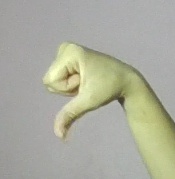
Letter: waw